South Union Street–Boardman River Bridge

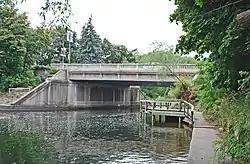

The South Union Street–Boardman River Bridge, also known as the Trunk Line Bridge, is a bridge located on South Union Street over the Boardman River in Traverse City, Michigan. It was listed on the National Register of Historic Places in 2000.